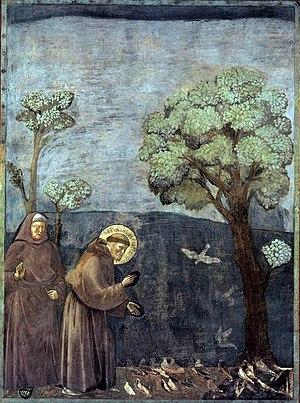
Des oiseaux, petits et gros ou Les Oiseaux, petits et grands est un film italien réalisé par Pier Paolo Pasolini, sorti en 1966.
La Journée mondiale des animaux est une journée internationale célébrée le 4 octobre.
Dans le christianisme, une vita est un livre dans lequel sont relatés la vie et les miracles d'un saint. Les historiens parlent également de récit hagiographique recueilli dans les légendiers sous une multiplicité de termes possibles, uita, passio, martyrium, confessio, conuersio.
Les Oiseaux du ciel est une parabole de Jésus-Christ issue de l'Évangile selon Matthieu. Elle invite à croire en la providence divine.
François d'Assise, né Giovanni di Pietro Bernardone à Assise en 1181 ou 1182 et mort le 3 octobre 1226, est un religieux catholique italien, diacre et fondateur de l'ordre des Frères mineurs caractérisé par une sequela Christi dans la prière, la joie, la pauvreté, l'évangélisation et l'amour de la Création divine. Il est canonisé dès 1228 par le pape Grégoire IX et commémoré le 4 octobre dans le calendrier liturgique catholique. François d'Assise est considéré comme le précurseur du dialogue interreligieux.
« Jamais sans doute dans l’histoire […] le thème du progrès n’a à ce point interrogé l’humanité dans son ensemble et l’humanité propre à chaque individu. »
Les fresques de la vie de saint François à Assise couvrent les murs de la nef de l'église supérieure de la basilique Saint-François de la ville d’Assise en Ombrie.
Saint François d'Assise, Scènes Franciscaines, est un opéra en trois actes et huit tableaux d'Olivier Messiaen. L'auteur commença le poème en 1975, à la suite d'une commande d'opéra de Rolf Liebermann pour l'Opéra de Paris. La musique fut écrite de 1975 à 1979, l'orchestration et la copie des huit partitions d'orchestre des huit tableaux furent réalisées de 1979 à 1983.